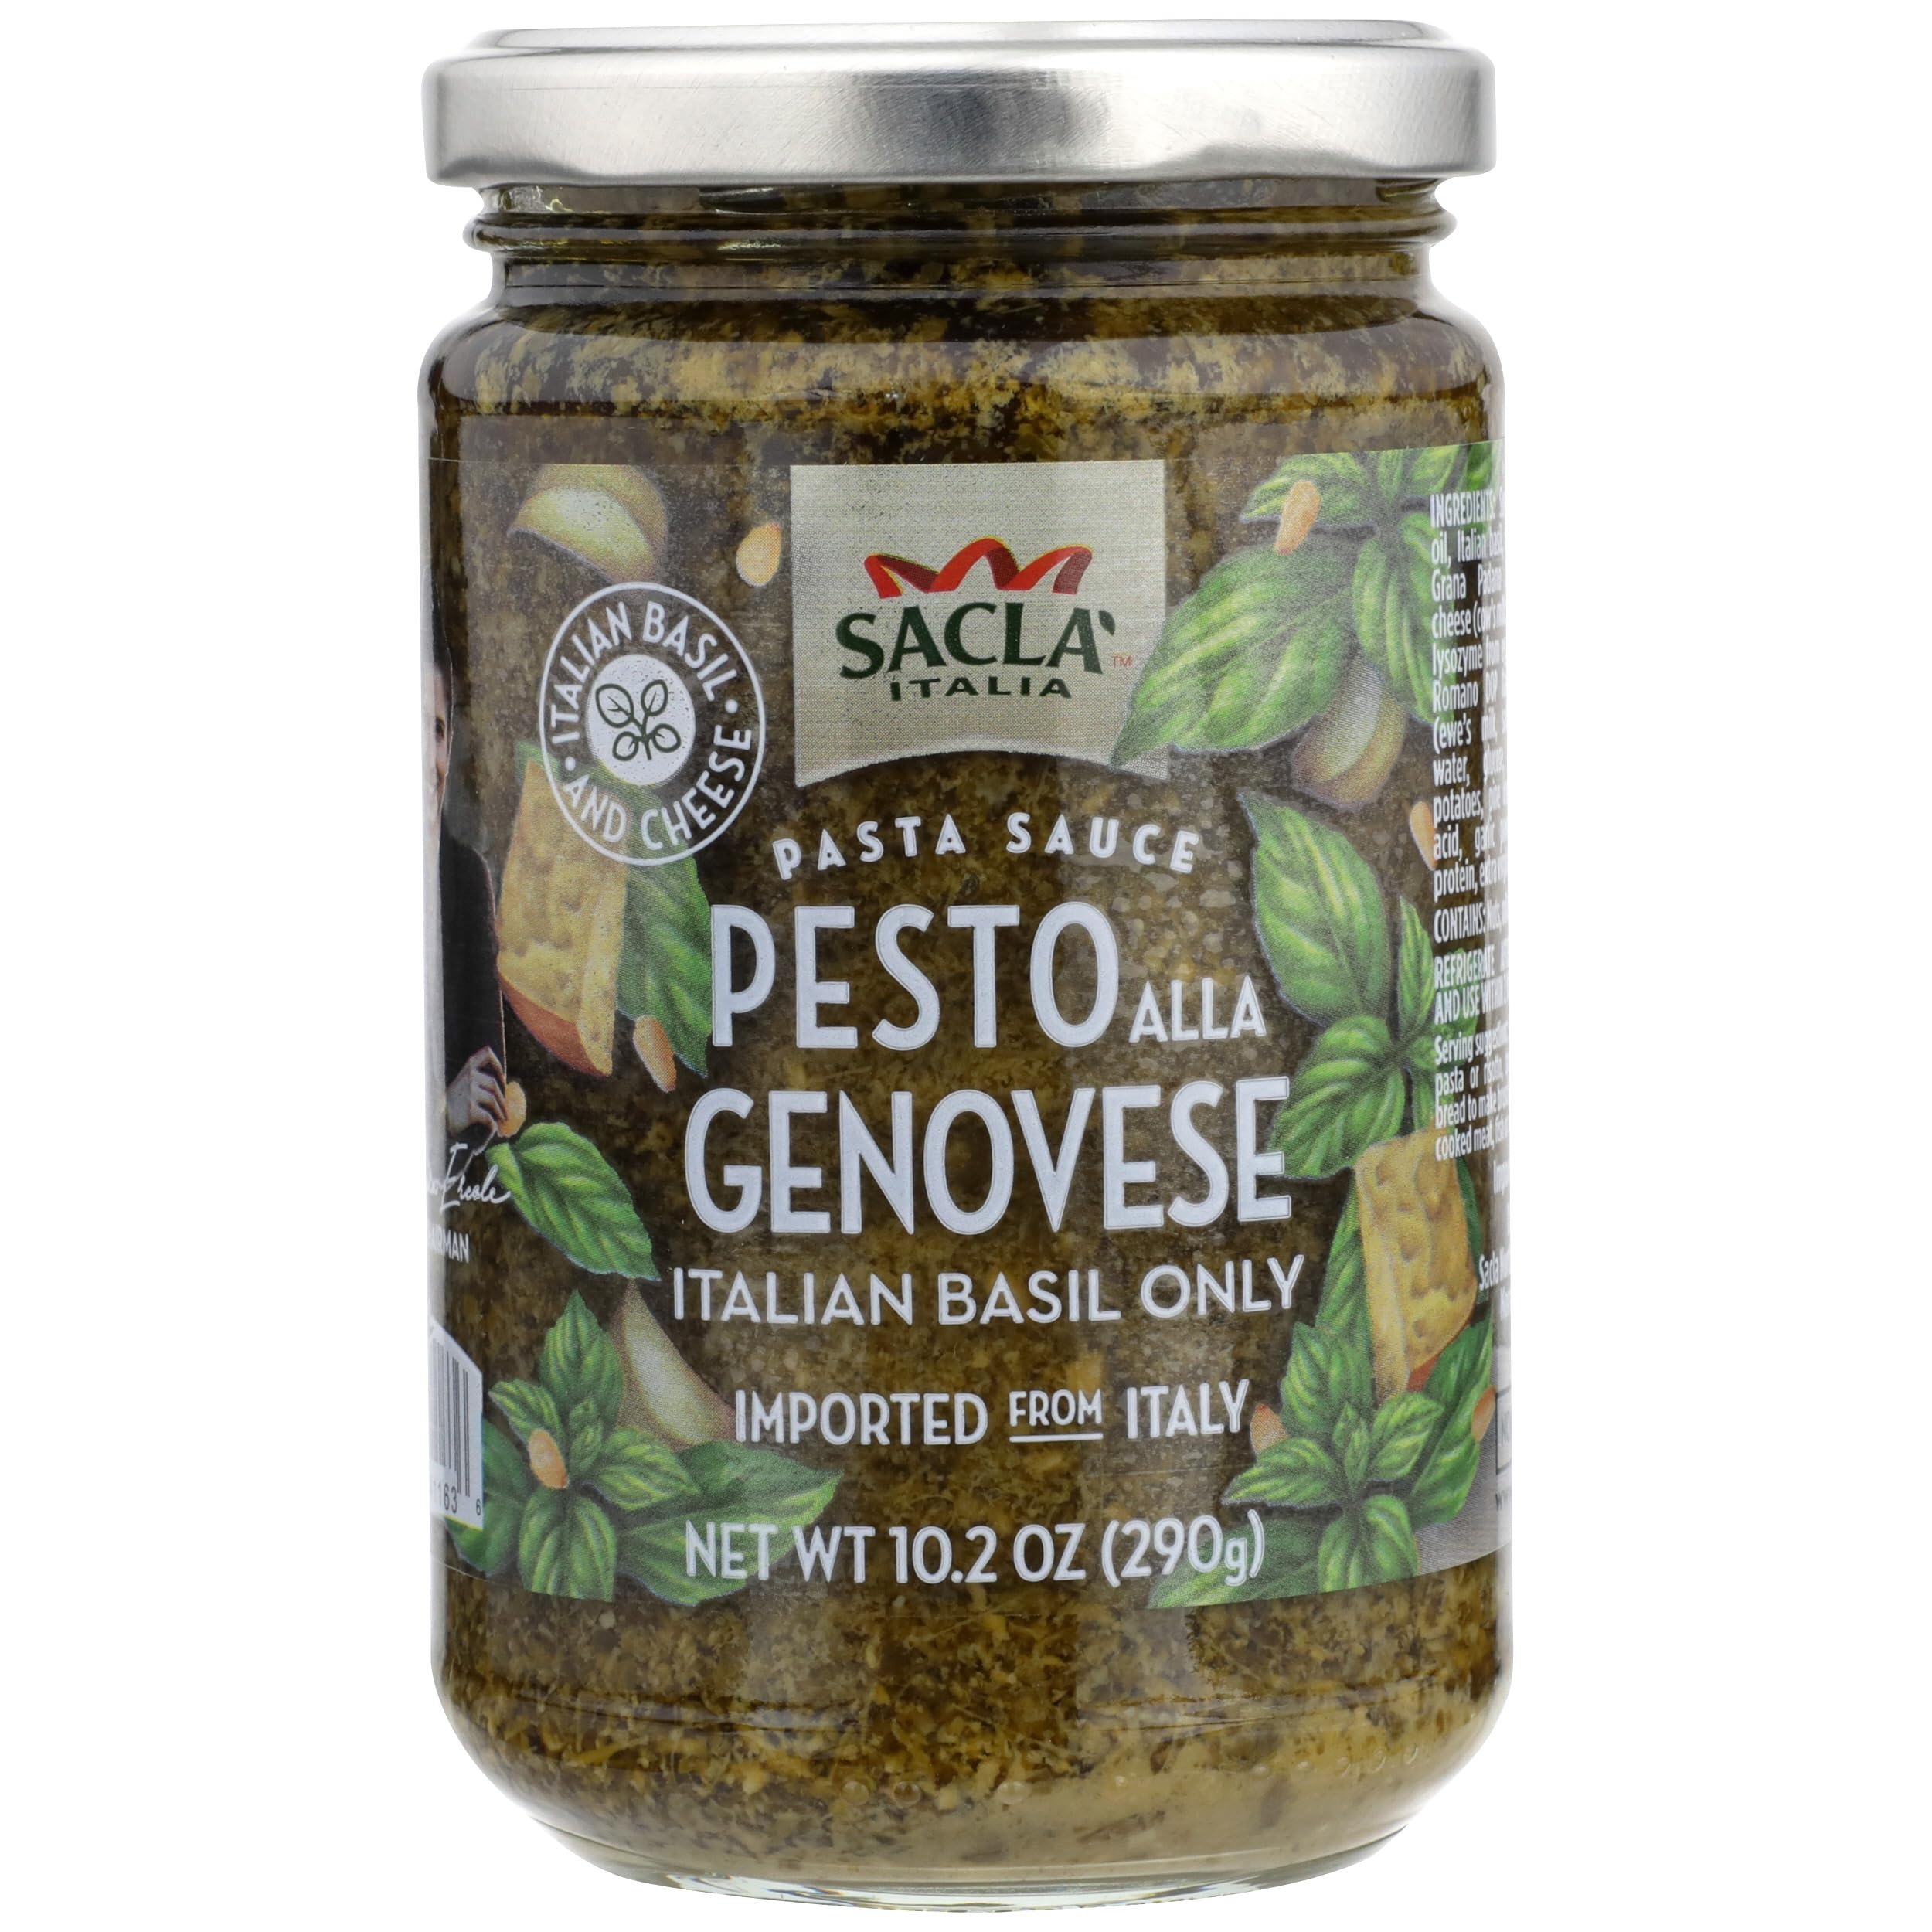
Item Name: Sacla Original Pesto Alla Genovese Pasta Sauce, Italian Basil Only, Non-GMO, 10.23 Ounce (Pack of 6)
Bullet Point: Sacla Original Pesto Alla Genovese Pasta Sauce, Italian Basil Only, Non-GMO, 10.23 Ounce (Pack of 6)
Value: 61.38
Unit: Ounce

Price: 49.22